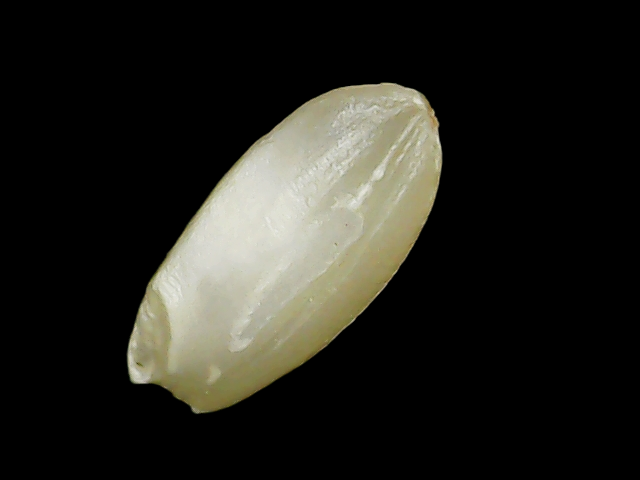
Rice variety: Binadhan10